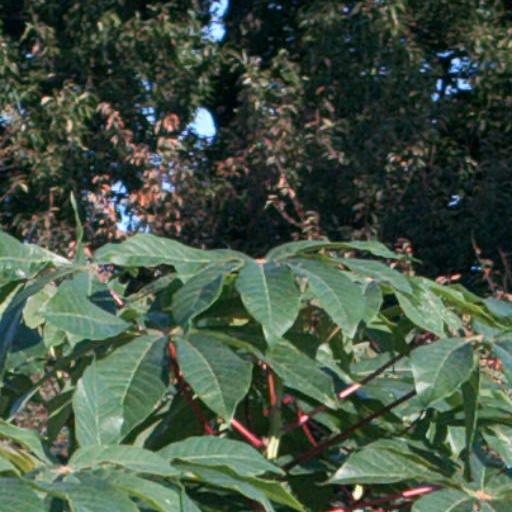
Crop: cassava